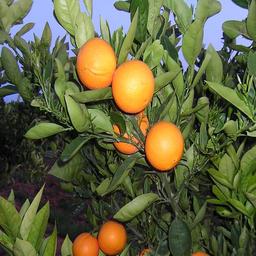
Label: Orange